Isabella Gamez

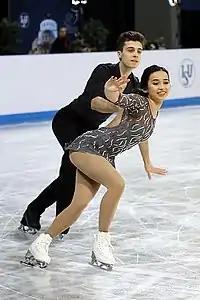
Gamez/Cónsul at the 2018 World Junior Championships

Prior to the season, it was announced that Gamez/Korovin had relocated to Montclair, New Jersey, where they were now being coached by Dmitri Savin, Alexei Bychenko, Evgeni Krasnopolski, and Galit Chait.